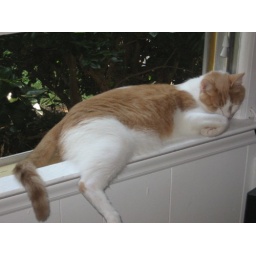
tigger sleeping in the window